100 Bishopsgate

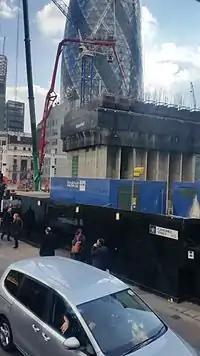
Progress as of February 2016

Demolition of the buildings and infrastructure formerly on the site commenced in May 2011 and was completed later that year. The demolition work was complicated by the existence of six power substations on the site which needed to be kept operational until they could be bypassed.